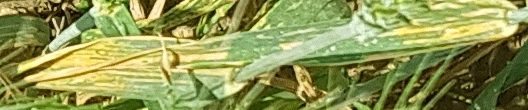
Label: Wheat___Yellow_Rust